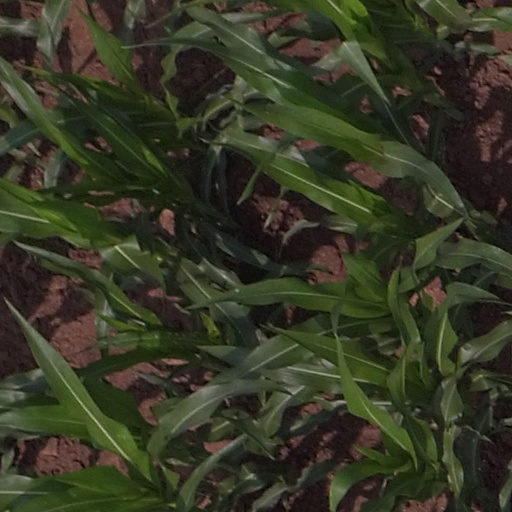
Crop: maize; corn